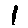
Label: 1